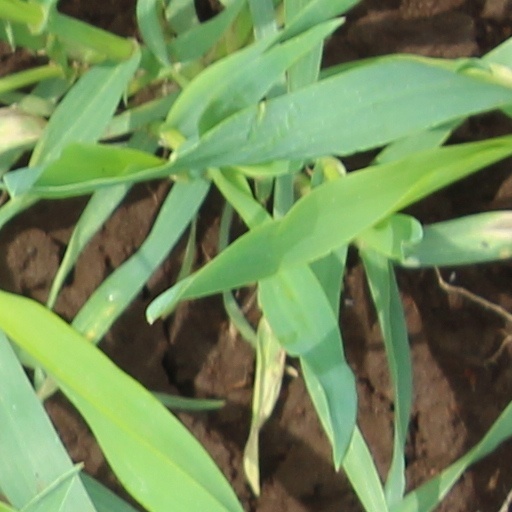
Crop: wheat